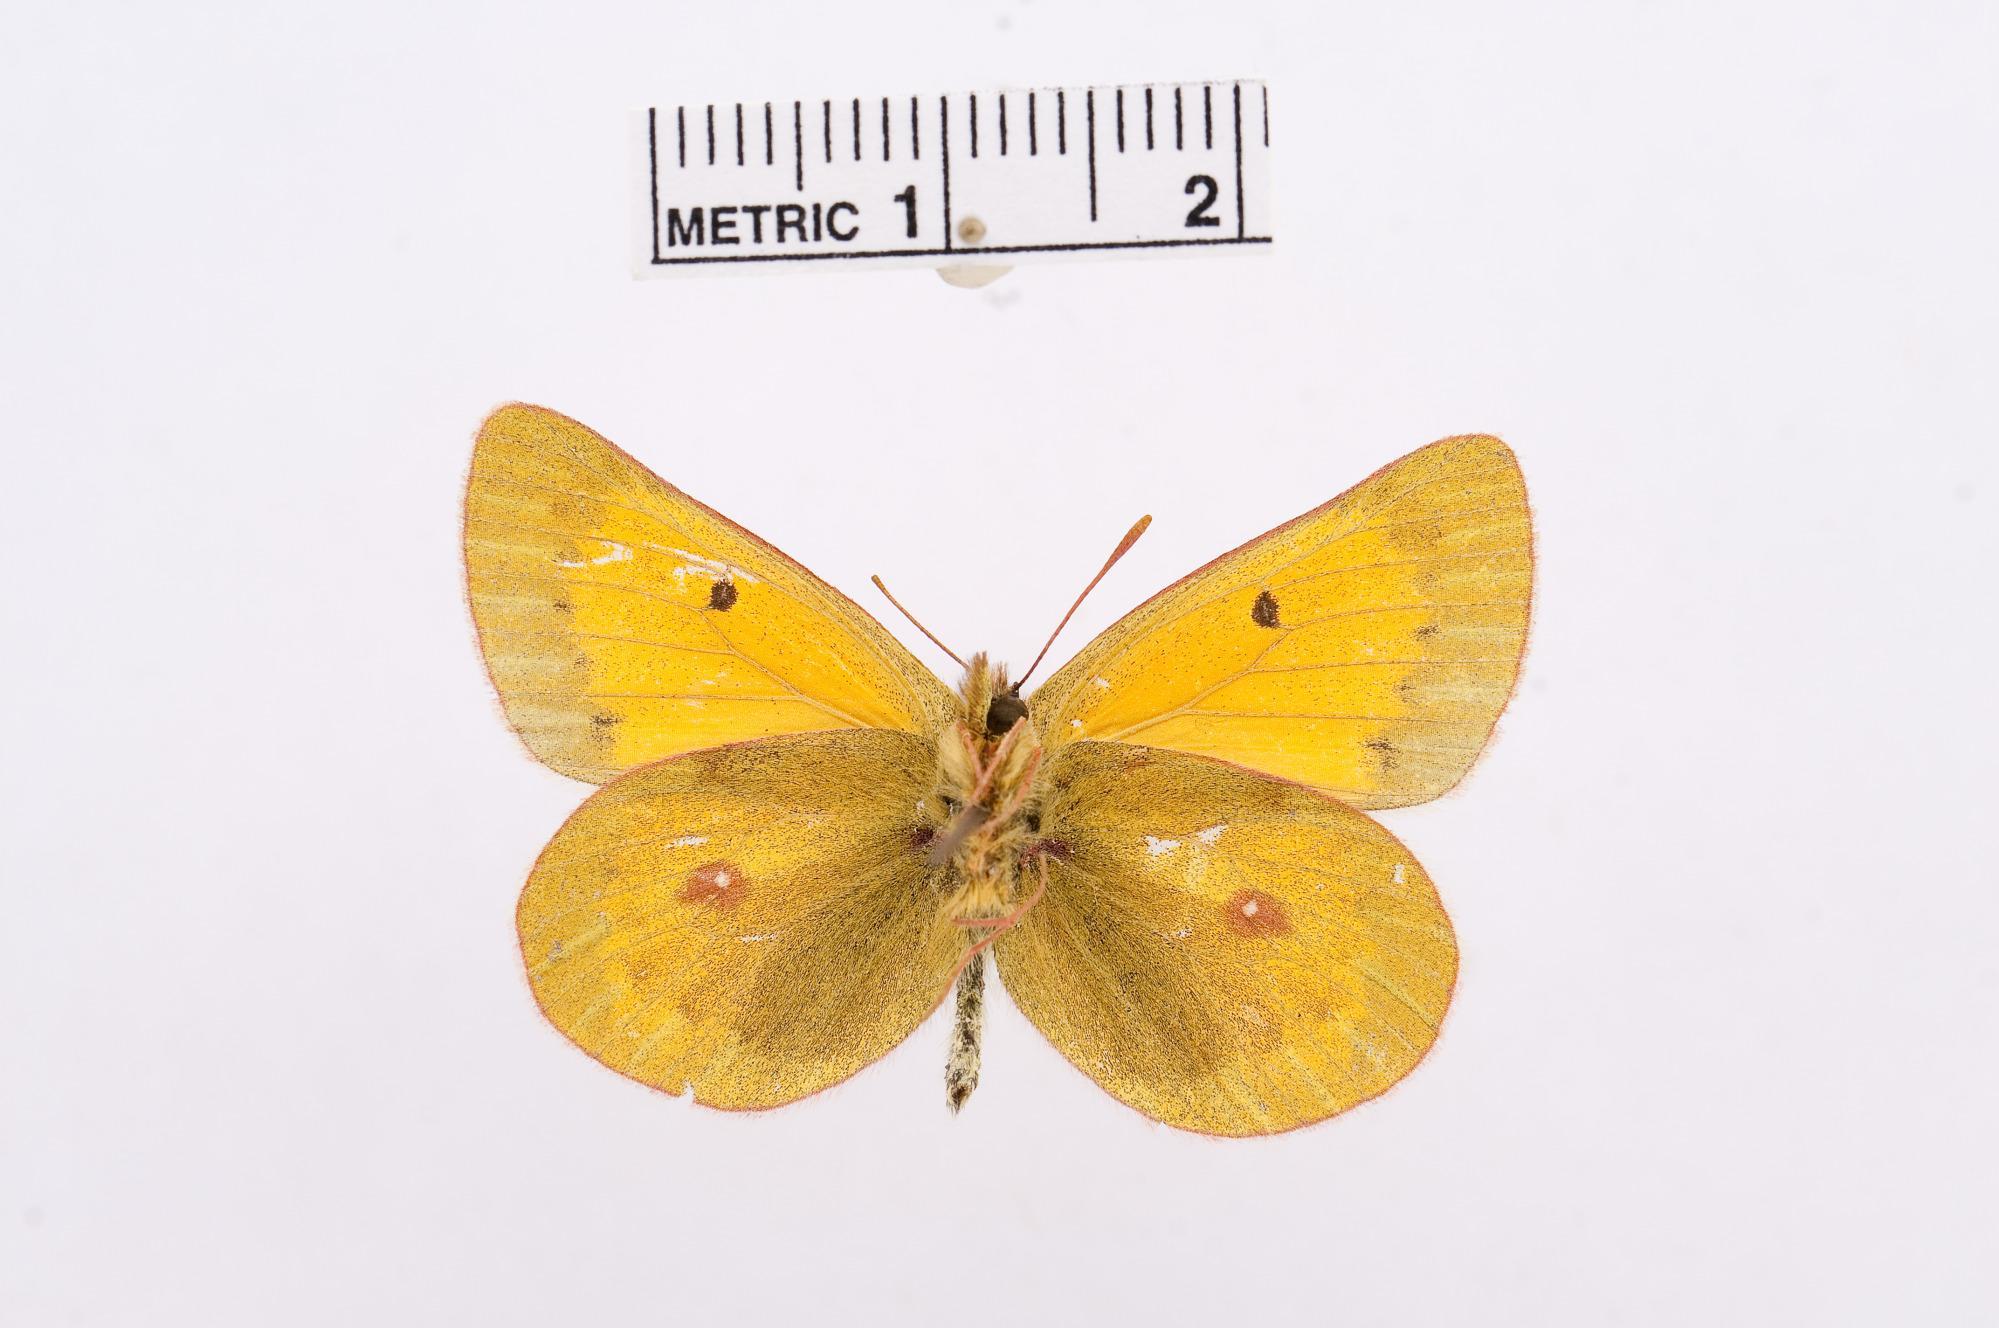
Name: Colias viluiensis
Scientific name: Colias viluiensis
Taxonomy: Animalia, Arthropoda, Hexapoda, Insecta, Lepidoptera, Pieridae, Coliadinae